Daily Planet

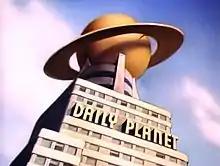
The Daily Planet building (1942)

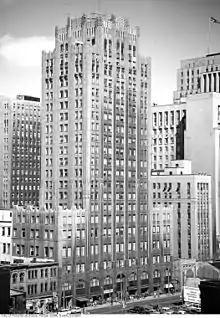
Old Toronto Star Building, demolished in 1972, was Shuster's model for the "Daily Planet" building.

When Superman first appeared in comics (specifically 1938's "Action Comics" #1), his alter ego Clark Kent worked for a newspaper named the "Daily Star", under editor George Taylor. Joe Shuster named the "Daily Star" after the "Toronto Daily Star" newspaper in Toronto, Ontario, which had been the newspaper that Shuster's parents received and for which Shuster had worked as a newsboy. It was not until later that the fictional paper became the "Daily Planet." (The real-world newspaper was called the "Evening Star" prior to 1899; the "Toronto Daily Star" is now known as the "Toronto Star".)